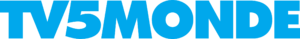
Logo du réseau de chaînes de télévision TV5Monde depuis 2009.
La cyberattaque contre TV5 Monde est une cyberattaque qui entraîne entre les 8 et 9 avril 2015 l'arrêt de la diffusion des programmes de la chaîne de télévision francophone internationale TV5 Monde, et la publication de messages de soutien à l'État islamique sur ses réseaux sociaux.